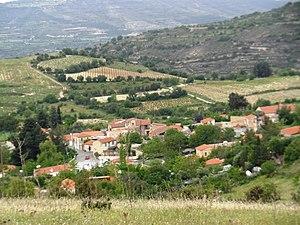
Malliá est un village de Chypre situé dans le district de Limassol.